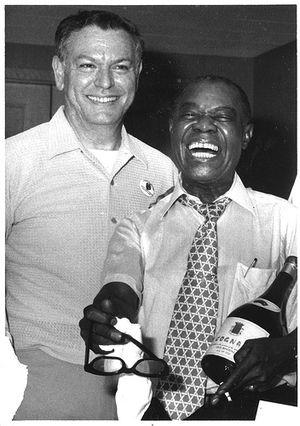
Louis Armstrong, né le 4 août 1901 à La Nouvelle-Orléans en Louisiane et mort le 6 juillet 1971 à New York, est un musicien de jazz et chanteur afro-américain. Il est également connu sous les surnoms de « Dippermouth », « Satchmo » et « Pops ».